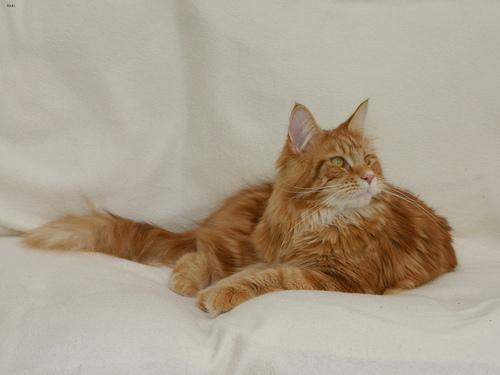
Breed: Maine Coon